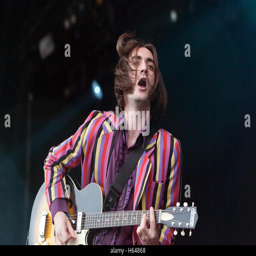
person playing person , during a special performance